Ahmet Davutoğlu

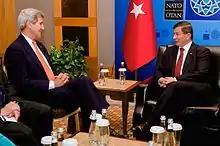
Prime Minister Ahmet Davutoğlu meets with US Secretary of State John Kerry during a NATO ministerial meeting in Antalya, 13 May 2015

With Turkey taking a pro-opposition stance throughout the Syrian Civil War in contrast to Russia's support of Bashar al-Assad, Davutoğlu has been at odds with Russian Foreign Minister Sergei Lavrov. Despite this, Davutoğlu has stated that actions taken by Turkey against Syria, such as the forcing the landing of a Syrian jet in 2012, would not damage relations. In 2013, the two sides still failed to agree on the fate of Syria, yet both emphasised that they would formulate a strategic plan to bring peace and stability throughout the region. Davutoğlu also supported Russia's call for Syria to hand over its chemical weapons instead of risking foreign military intervention. In May 2014, he raised concerns regarding the Syrian presidential election with Russia.